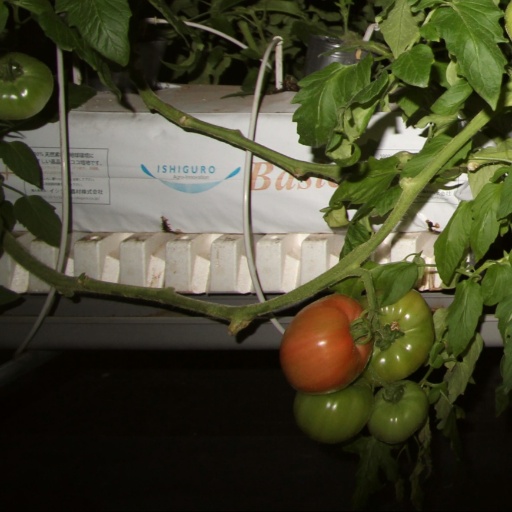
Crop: tomato